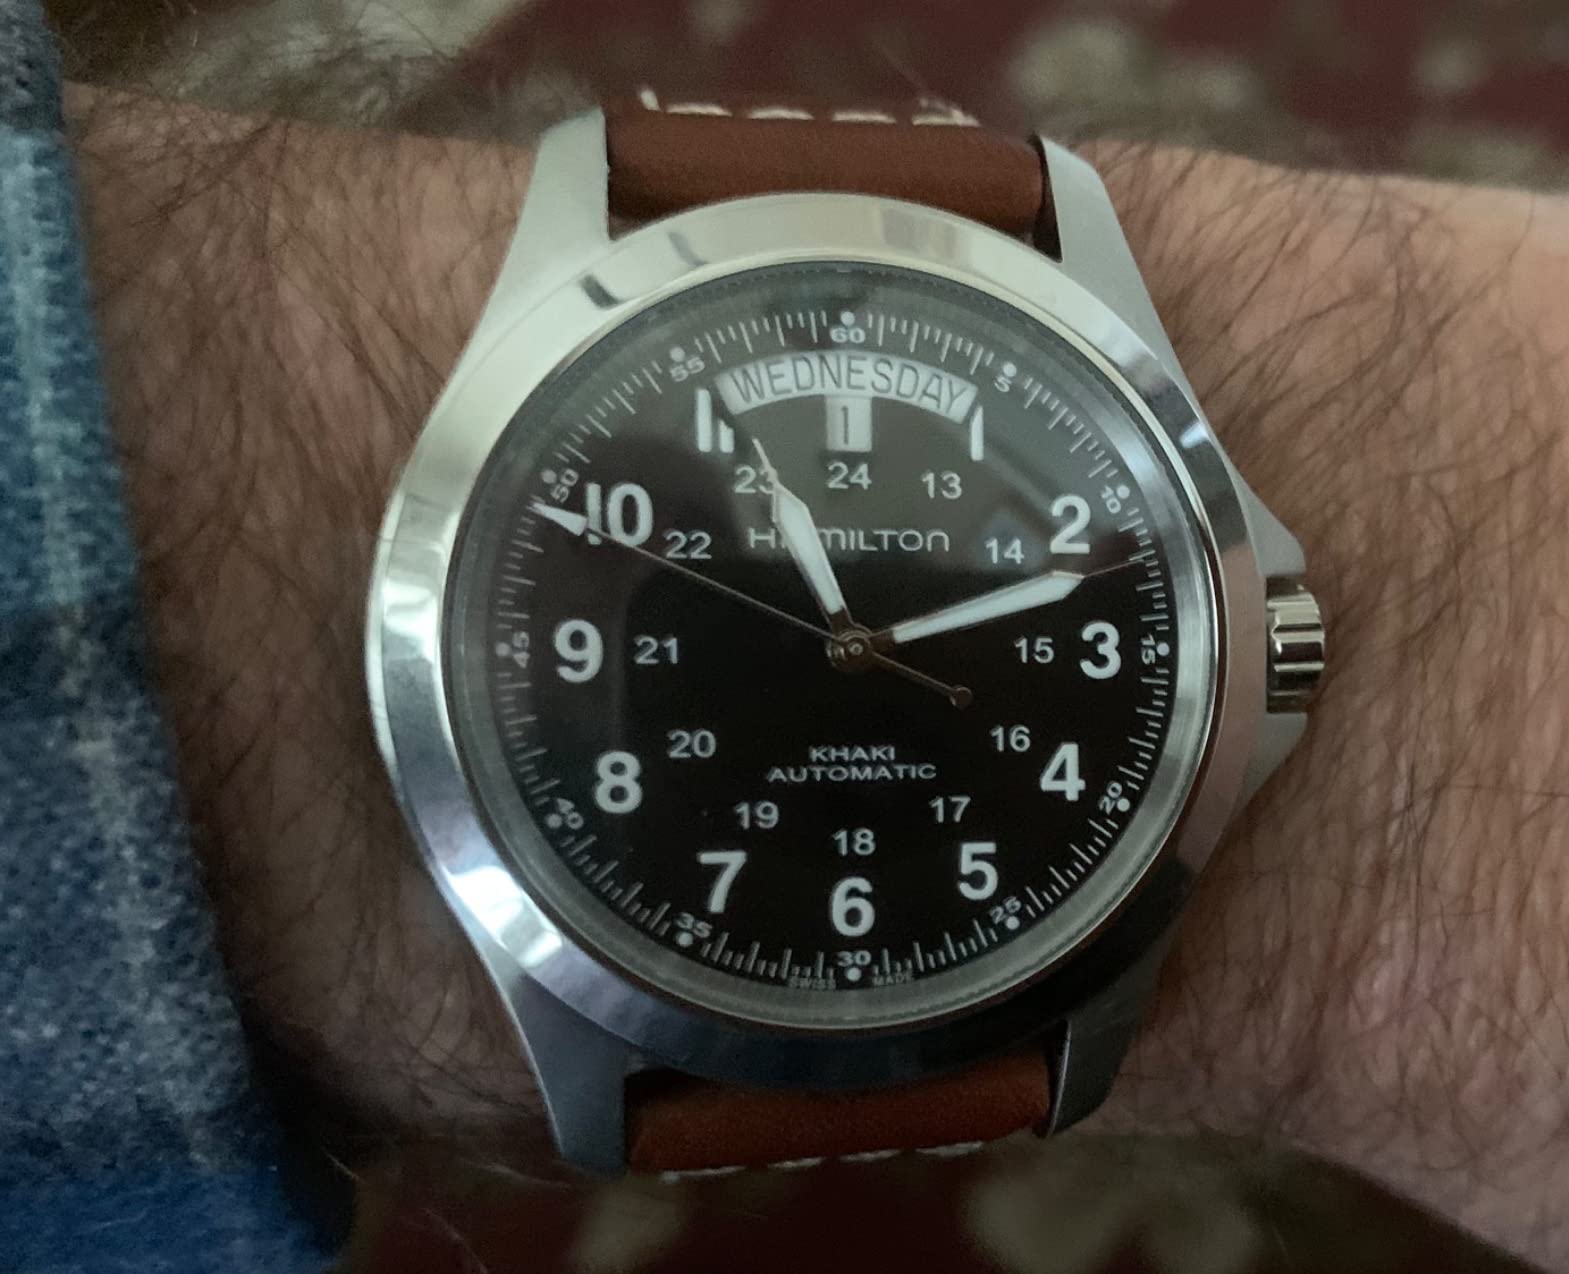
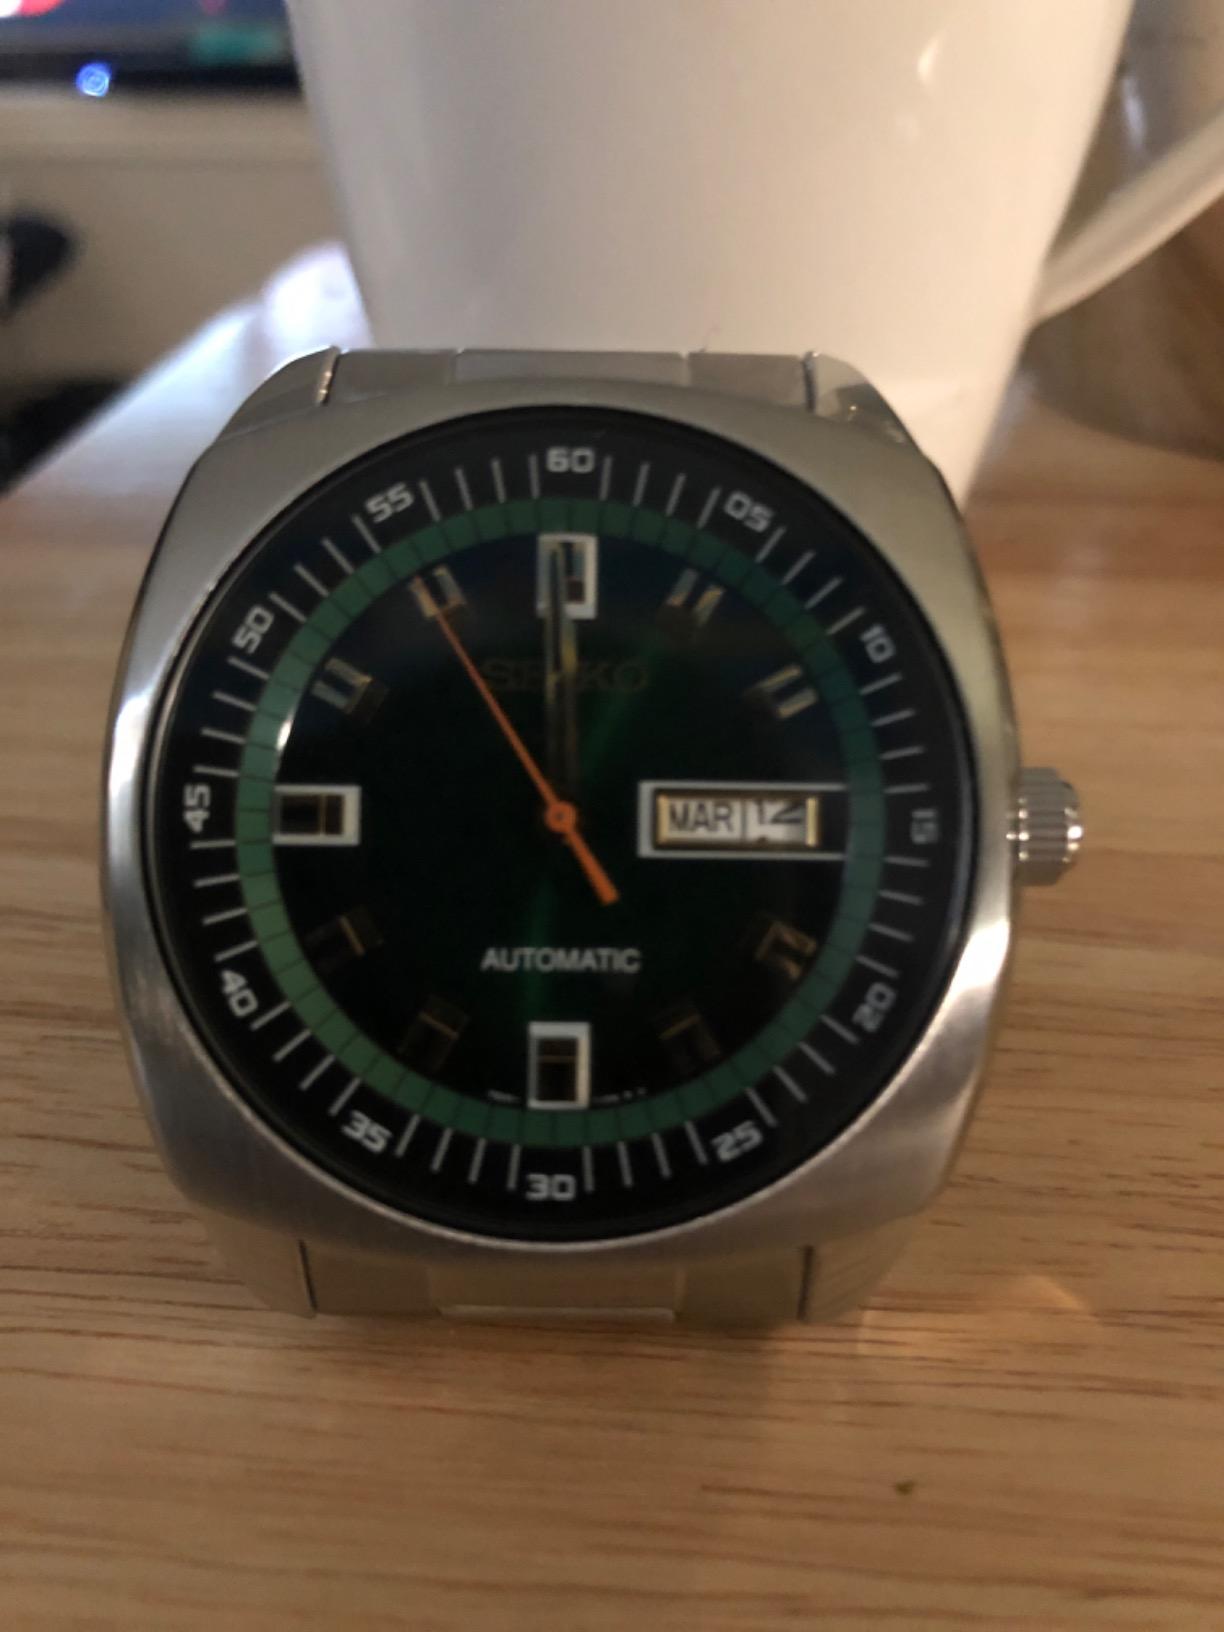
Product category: accessories_watch
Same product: no